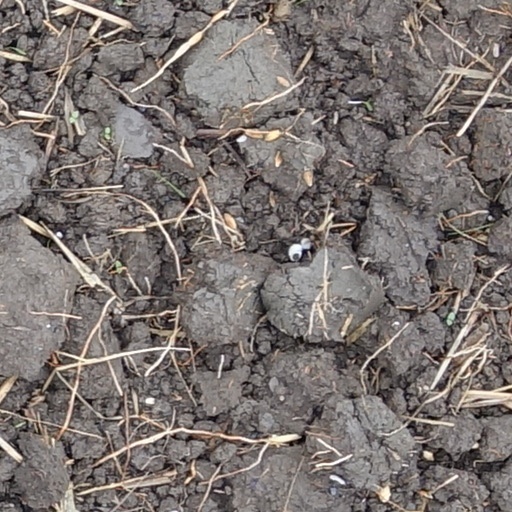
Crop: wheat